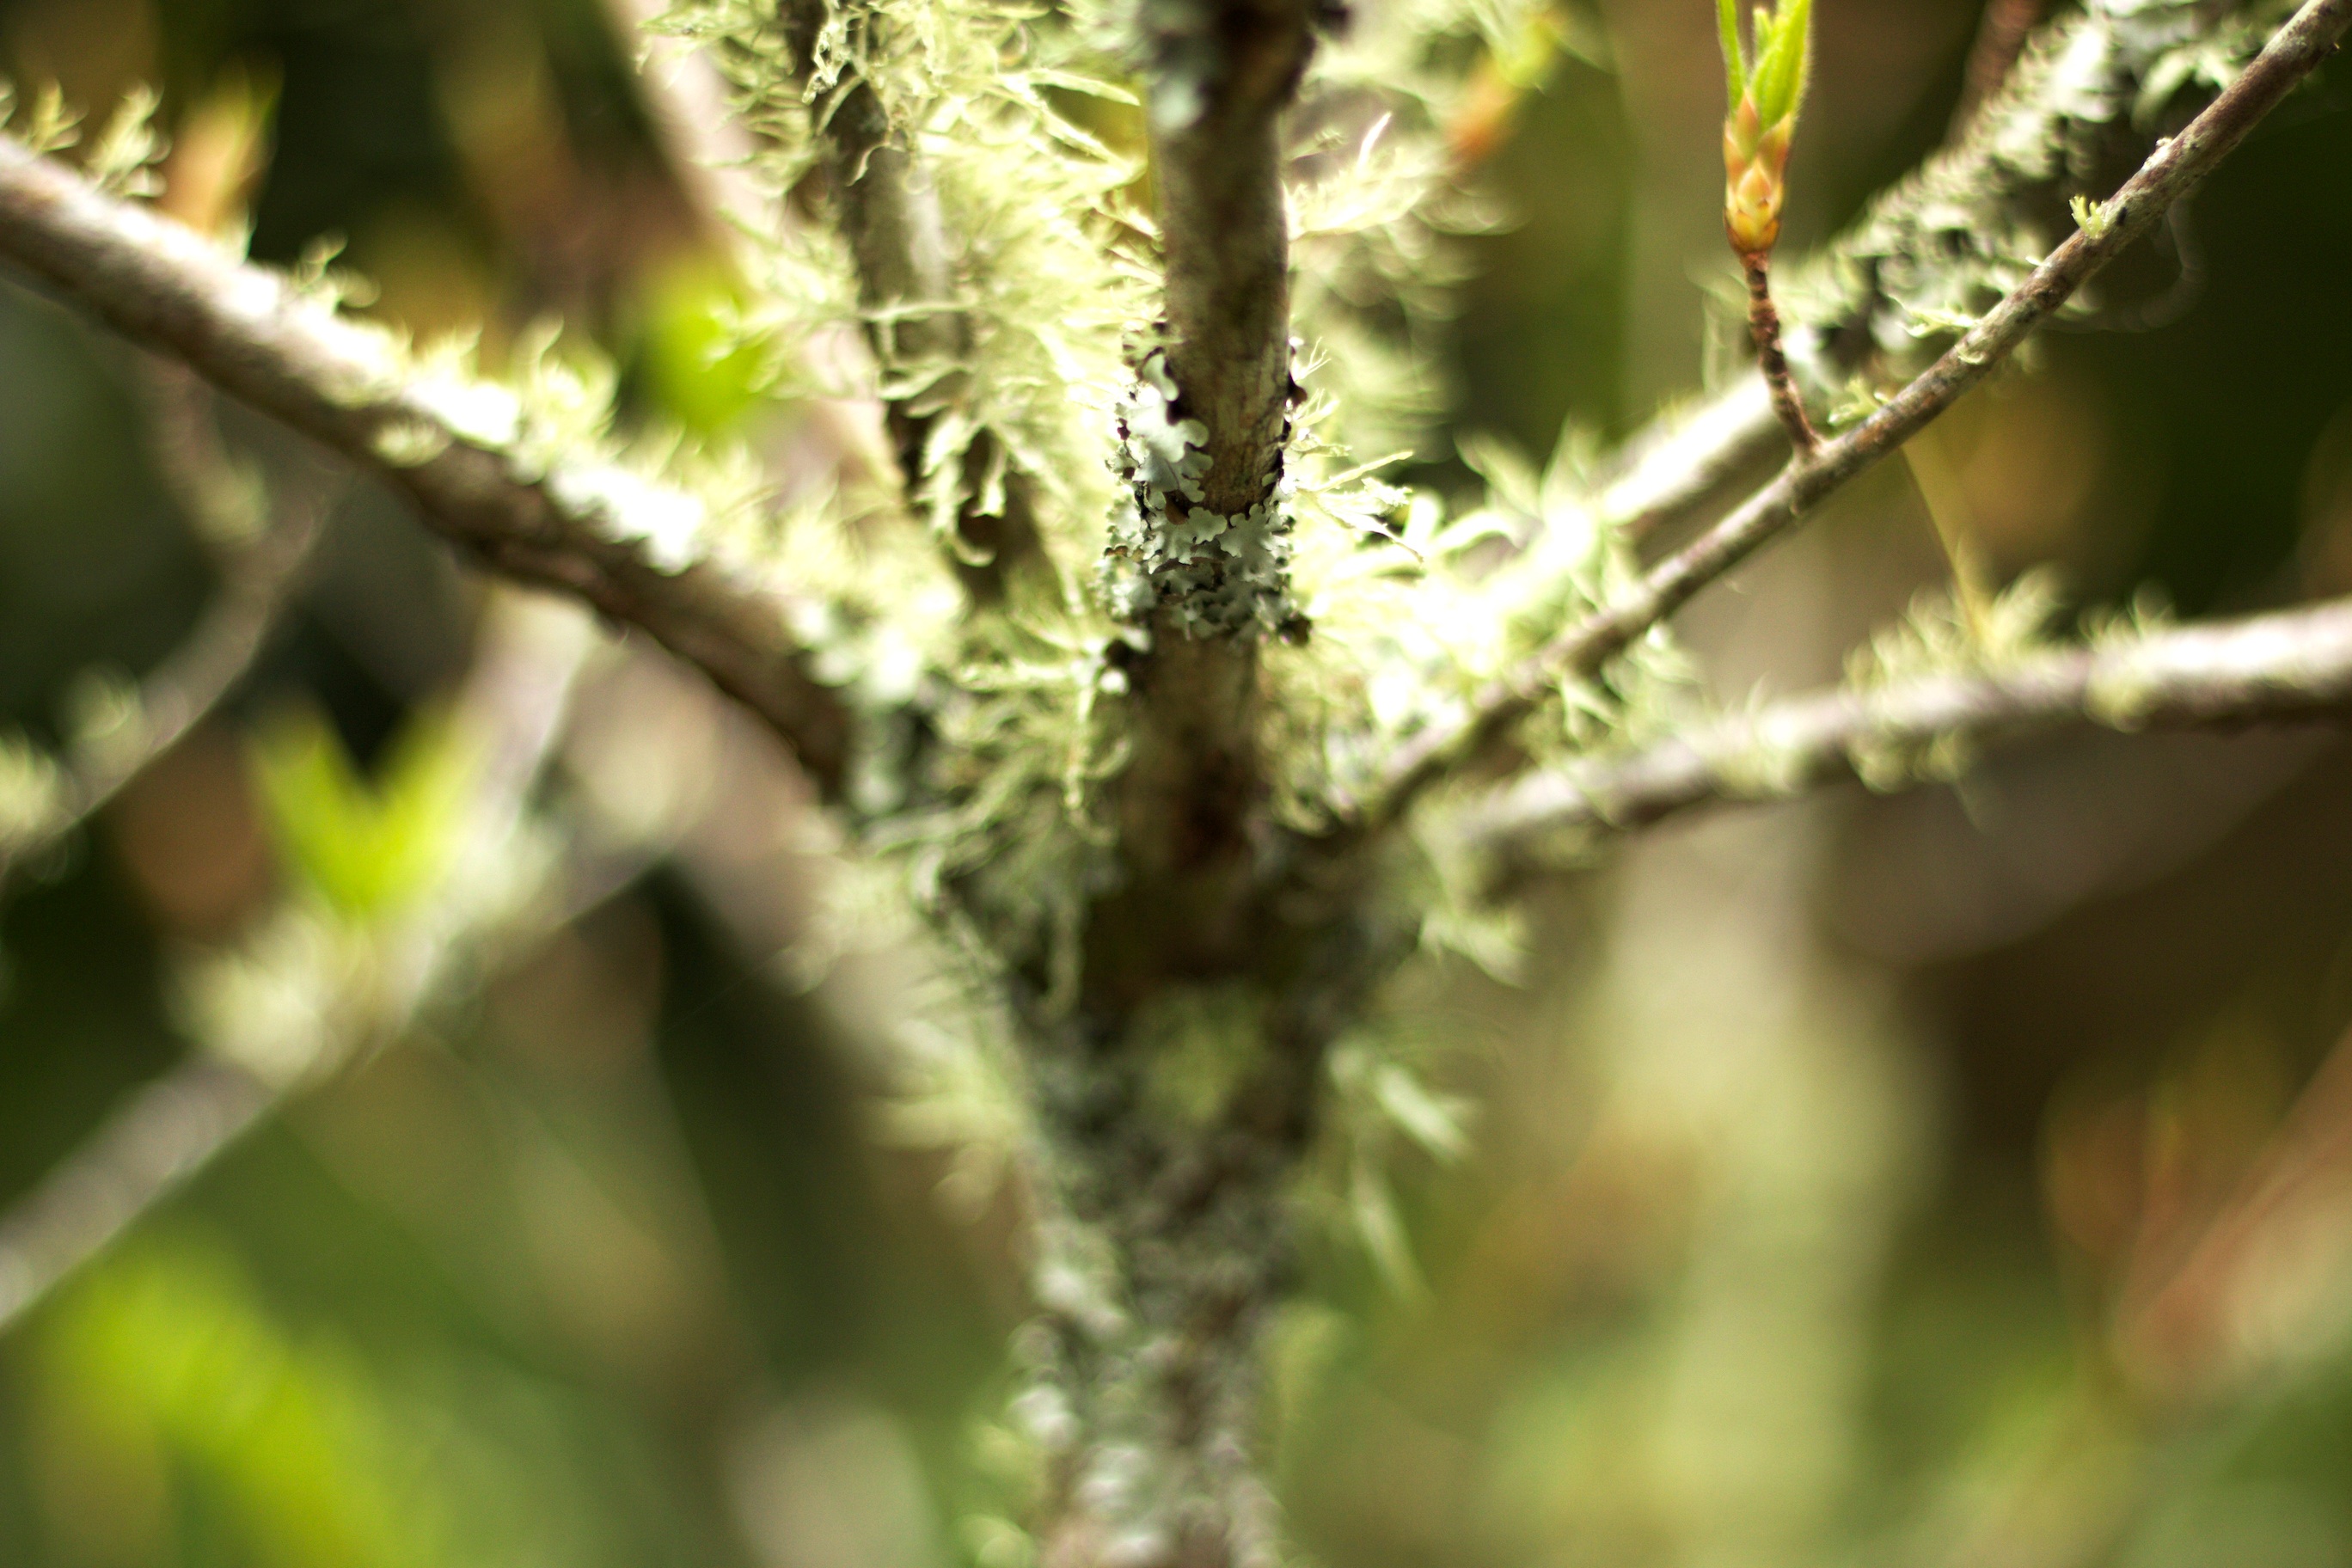
tree, nature, branch, plant, leaf, flower, wildlife, green, produce, insect, flora, fauna, invertebrate, close up, macro photography, thorns spines and prickles